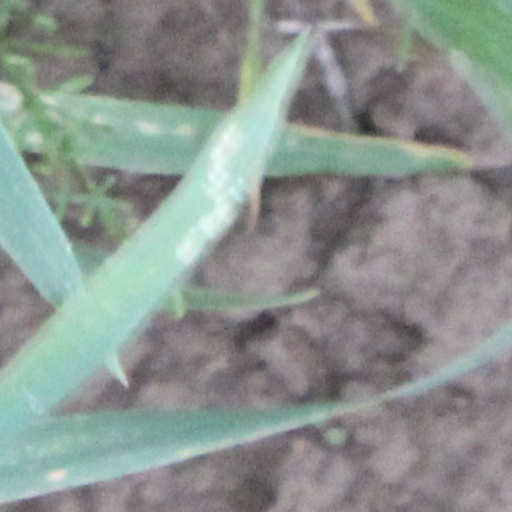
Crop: wheat